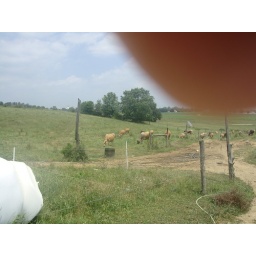
grass fed cows photo by alex clark